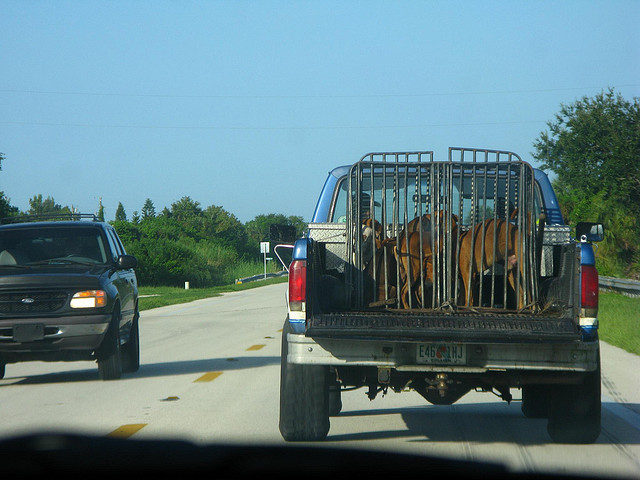
a couple of animals are in the back of a truck

A highway scene shows an oncoming car on one side of the line and the back of a truck with a gated cage holding what appears to be several wild cats, possibly tigers,  in it, on the other side.

Dogs inside pens in the back of a pick up truck.

A truck with two animals gated in driving down the road.

A truck with a cage in the bed carries live animals on a highway.